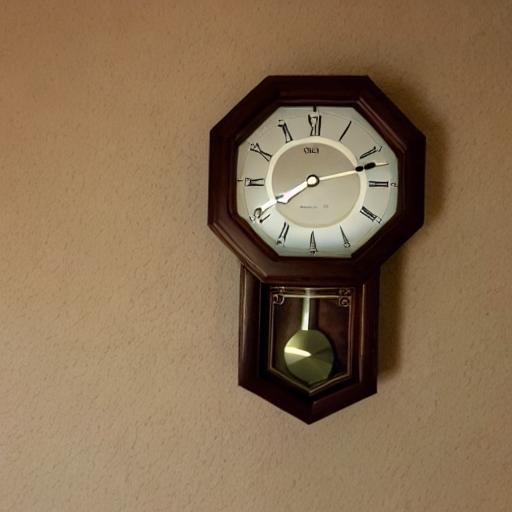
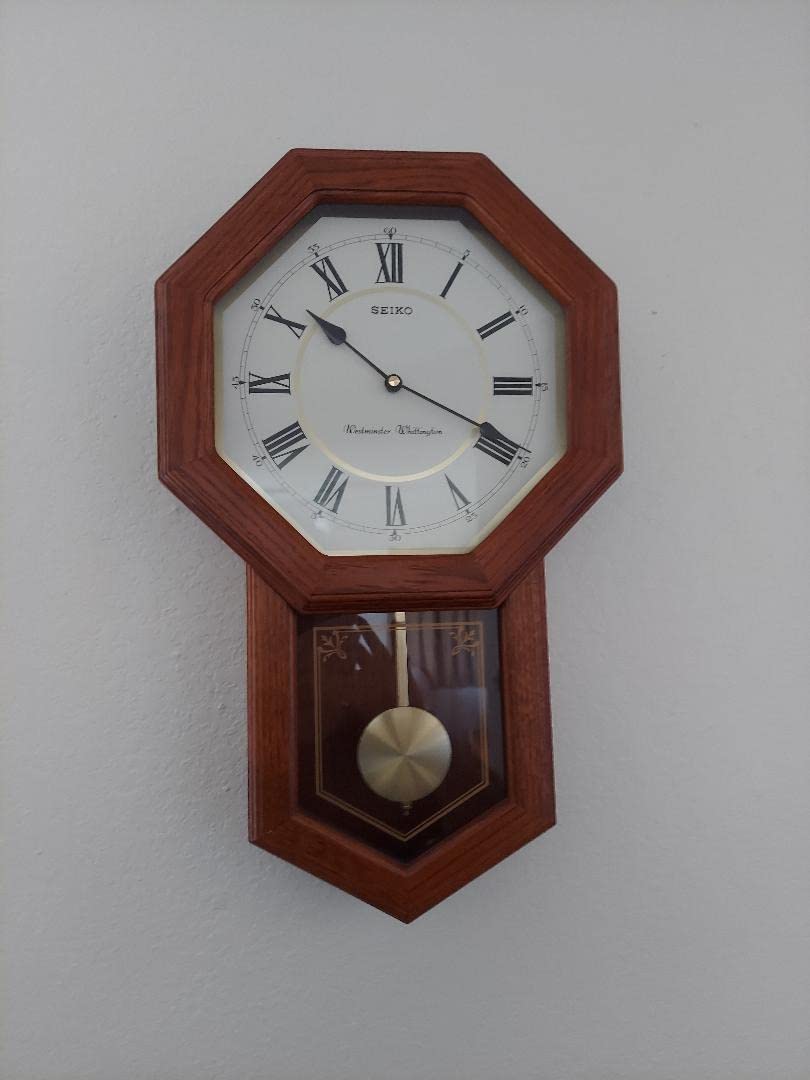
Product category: clock
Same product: no